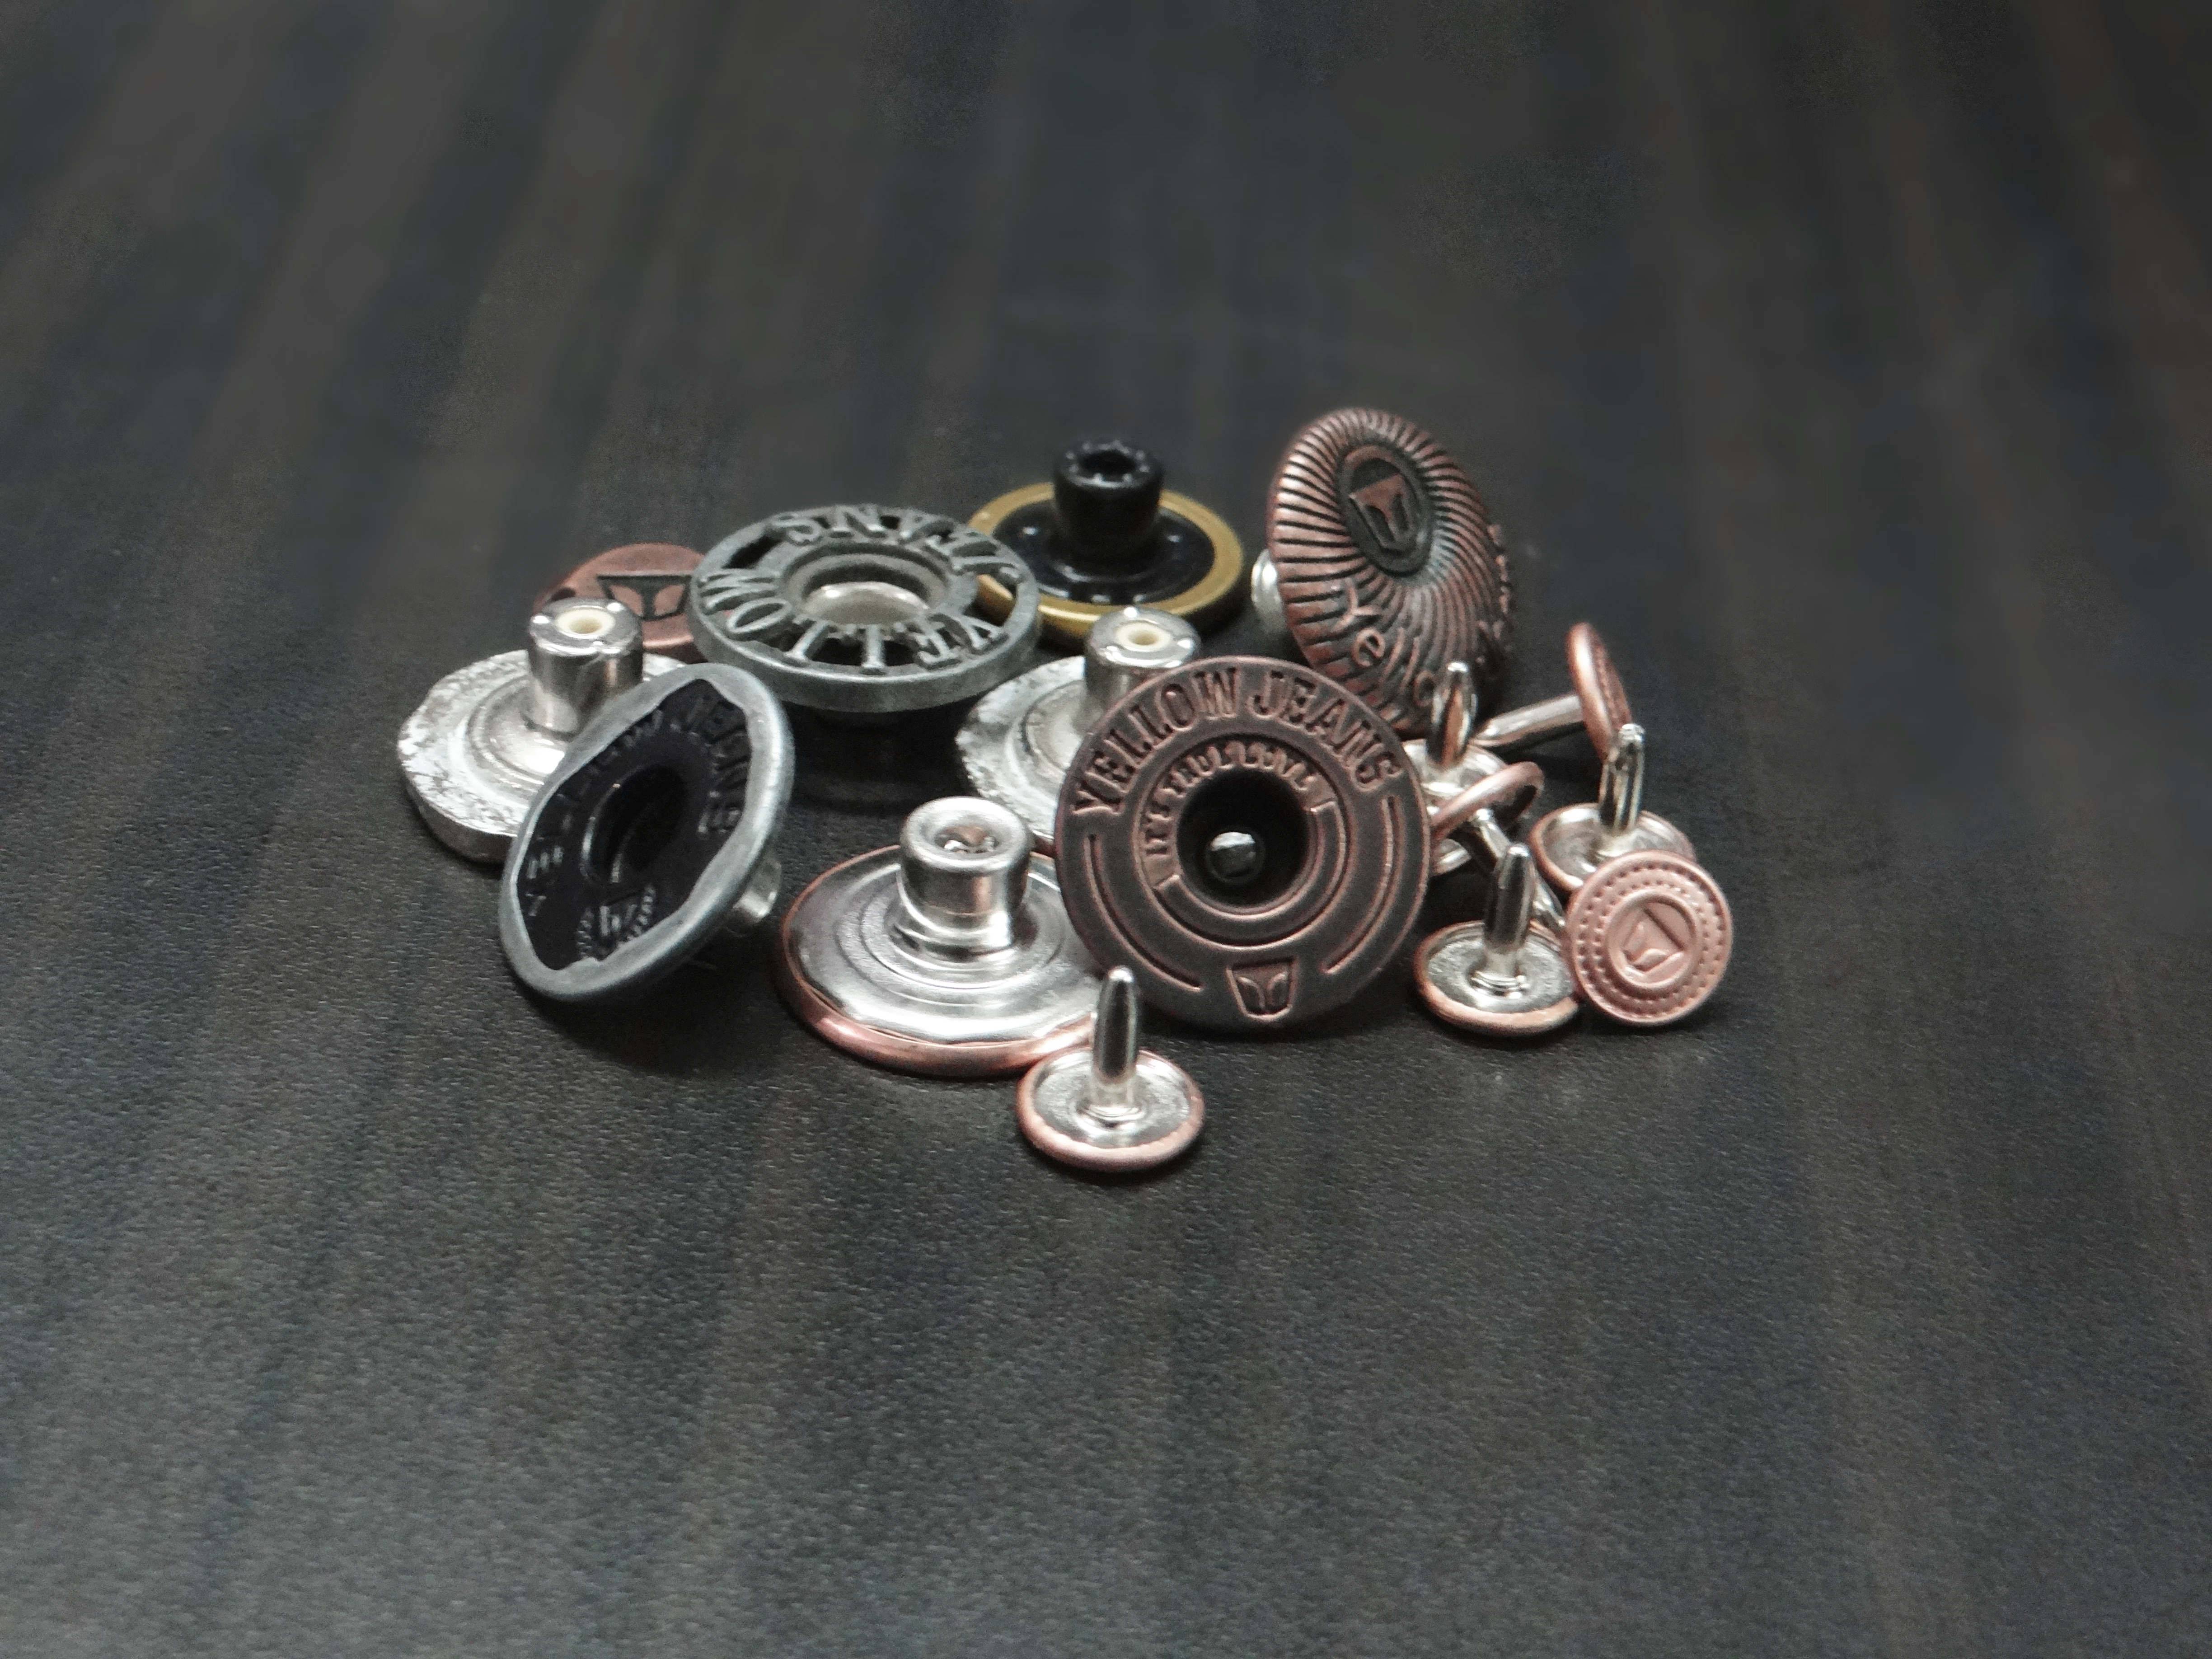
button, silver, product, metal, wheel, hardware